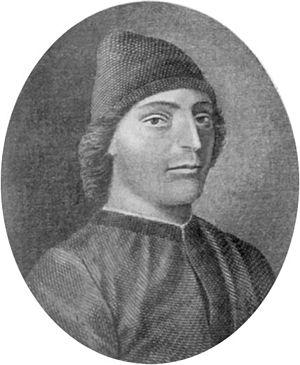
Guarino de Vérone encore appelé Guarino Veronese ou Guarino Guarini ou encore Guarino da Verona était un philosophe et un humaniste italien du XVᵉ siècle. C'est l'un des pionniers de l'étude du grec à l'aube de la Renaissance, langue qu'il étudia pendant cinq années à Constantinople, auprès de Manuel Chrysoloras.
On qualifie d’apports byzantins à la Renaissance italienne l’influence qu’exercèrent des intellectuels grecs et italiens sur le mouvement humaniste au cœur de la Renaissance grâce à la redécouverte des anciens auteurs grecs et de leurs commentateurs, soit à la suite de voyages entrepris par les intellectuels italiens à Byzance à la recherche de manuscrits antiques, soit par des exilés byzantins venus s’établir en Italie pour y enseigner, principalement à l’occasion du Concile de Florence et après la chute de Constantinople.